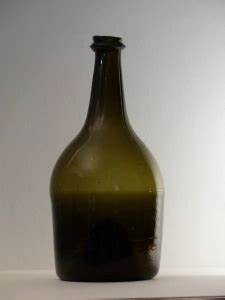
Label: glass